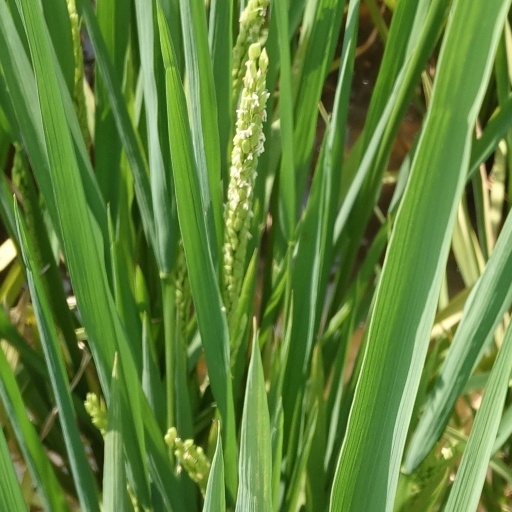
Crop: rice